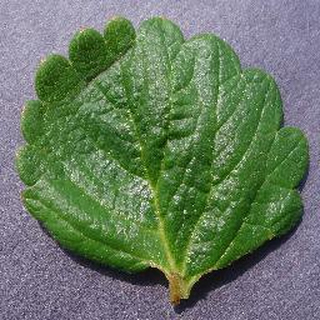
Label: healthy_strawberry